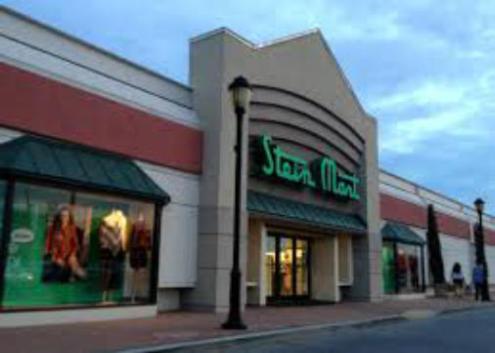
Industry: Others